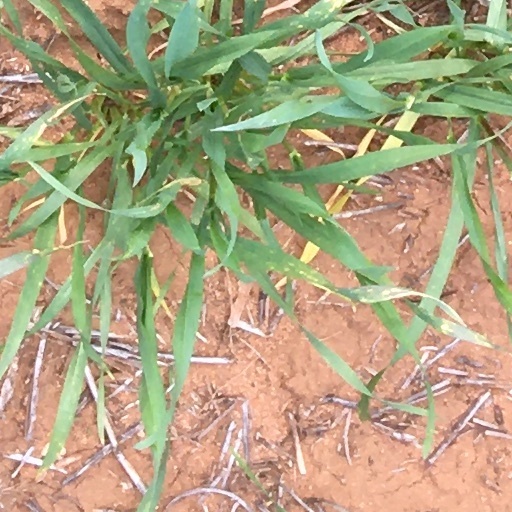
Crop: wheat